Gold bar

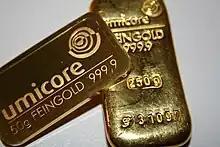
A minted bar (left) and a cast bar (right)

Gold bars are classified based on their production process into cast or minted forms, each differing in their appearance and market value. Cast bars, similar to ingots, are formed by pouring molten gold into a mold shaped like a bar, then allowing it to cool and solidify. This method often results in bars with irregular shapes and uneven surfaces, granting each bar a unique identity and making them easily recognizable. Due to their relatively simple production process and minimal handling, cast bars are generally less expensive than their minted counterparts.